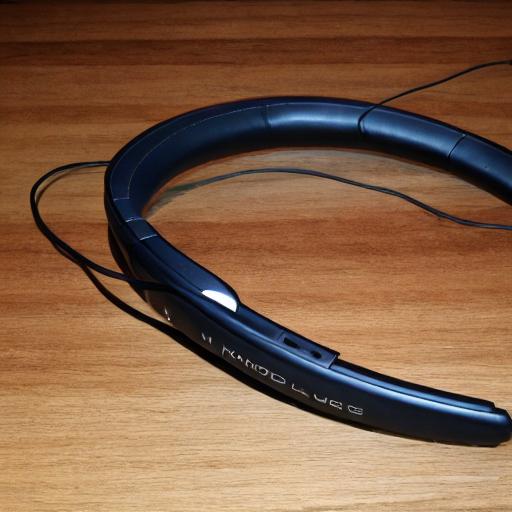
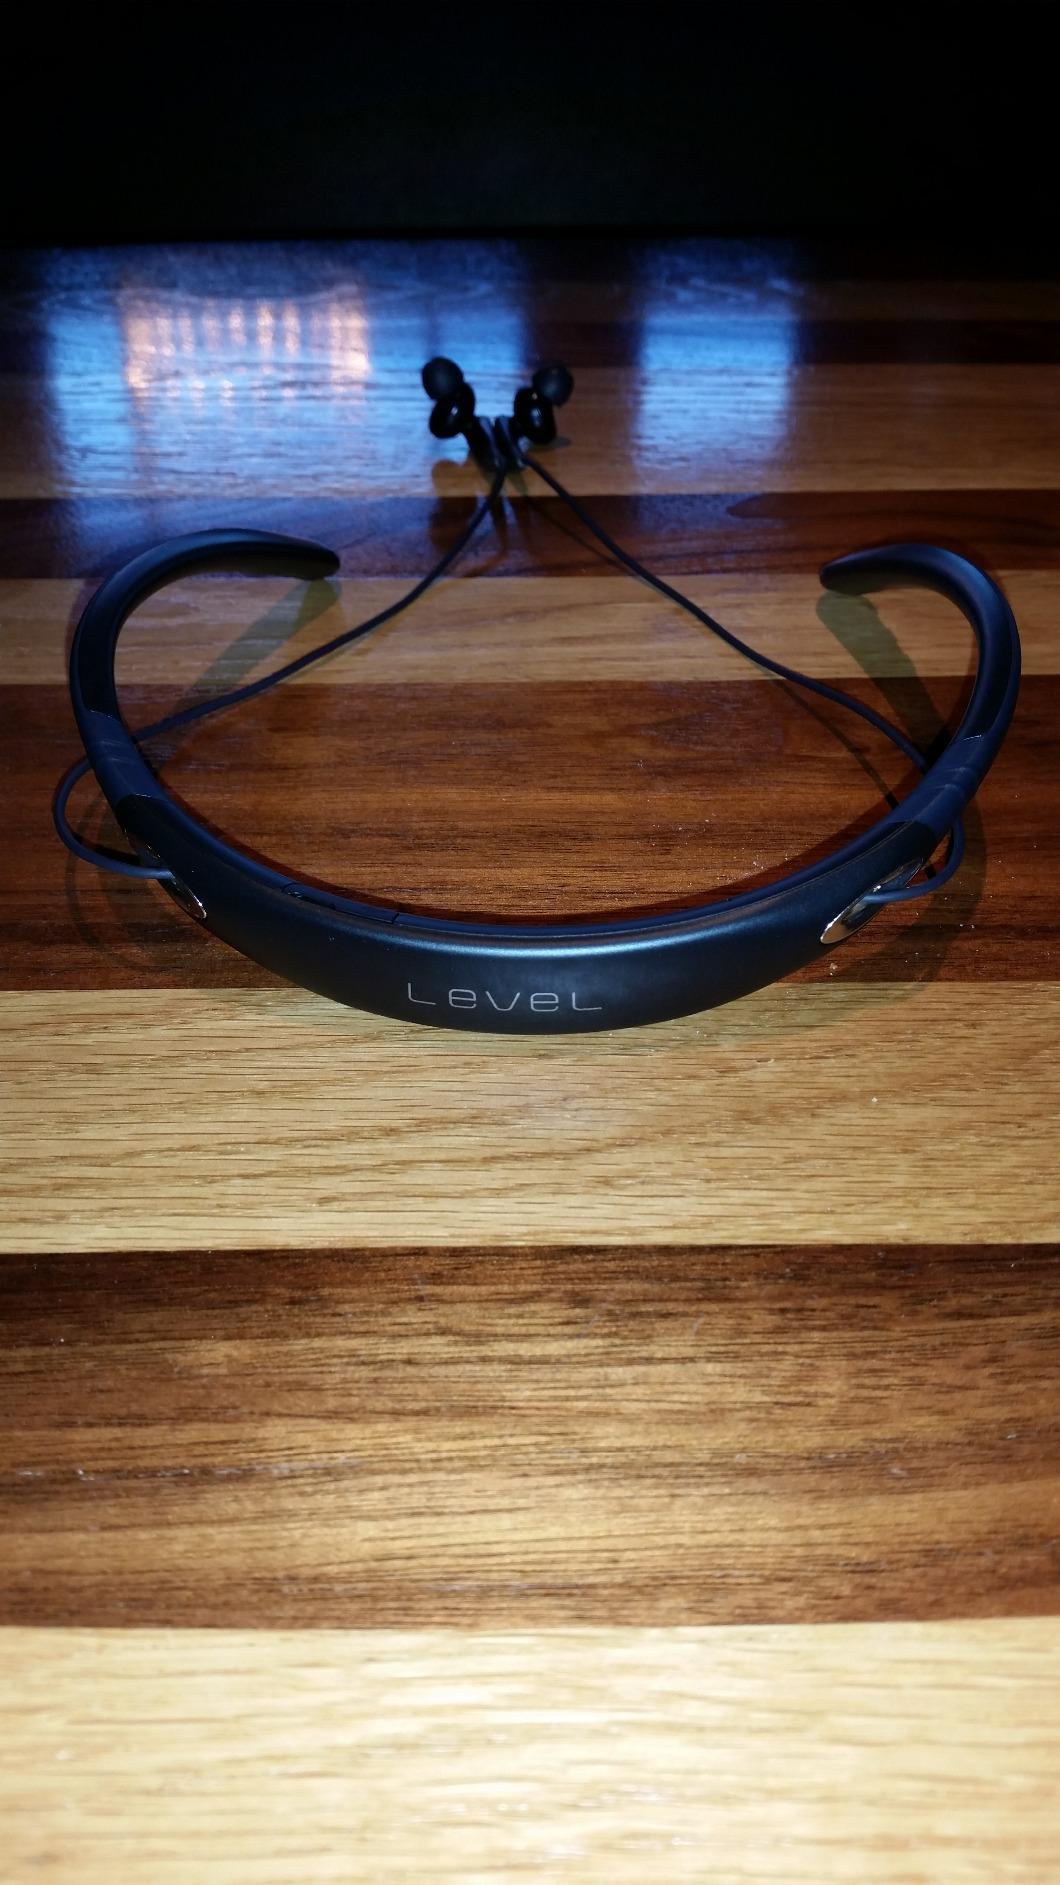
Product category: headphones
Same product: no